Aruna Roy

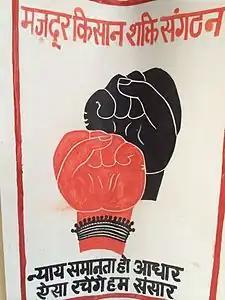
Poster featuring the MKSS symbol; a red and black emblem with one male and one female fist, raised in unison.

On 1 May 1990, the Mazdoor Kisan Shakti Sangathan (MKSS) was founded in a public gathering of approximately 1,000 people camped in tents outside the town of Bhim in Rajsamand district, Rajasthan. Aruna Roy, Nikhil Dey and Shankar Singh were the three primary activists of the organisation and formed its core leadership. The foundation of